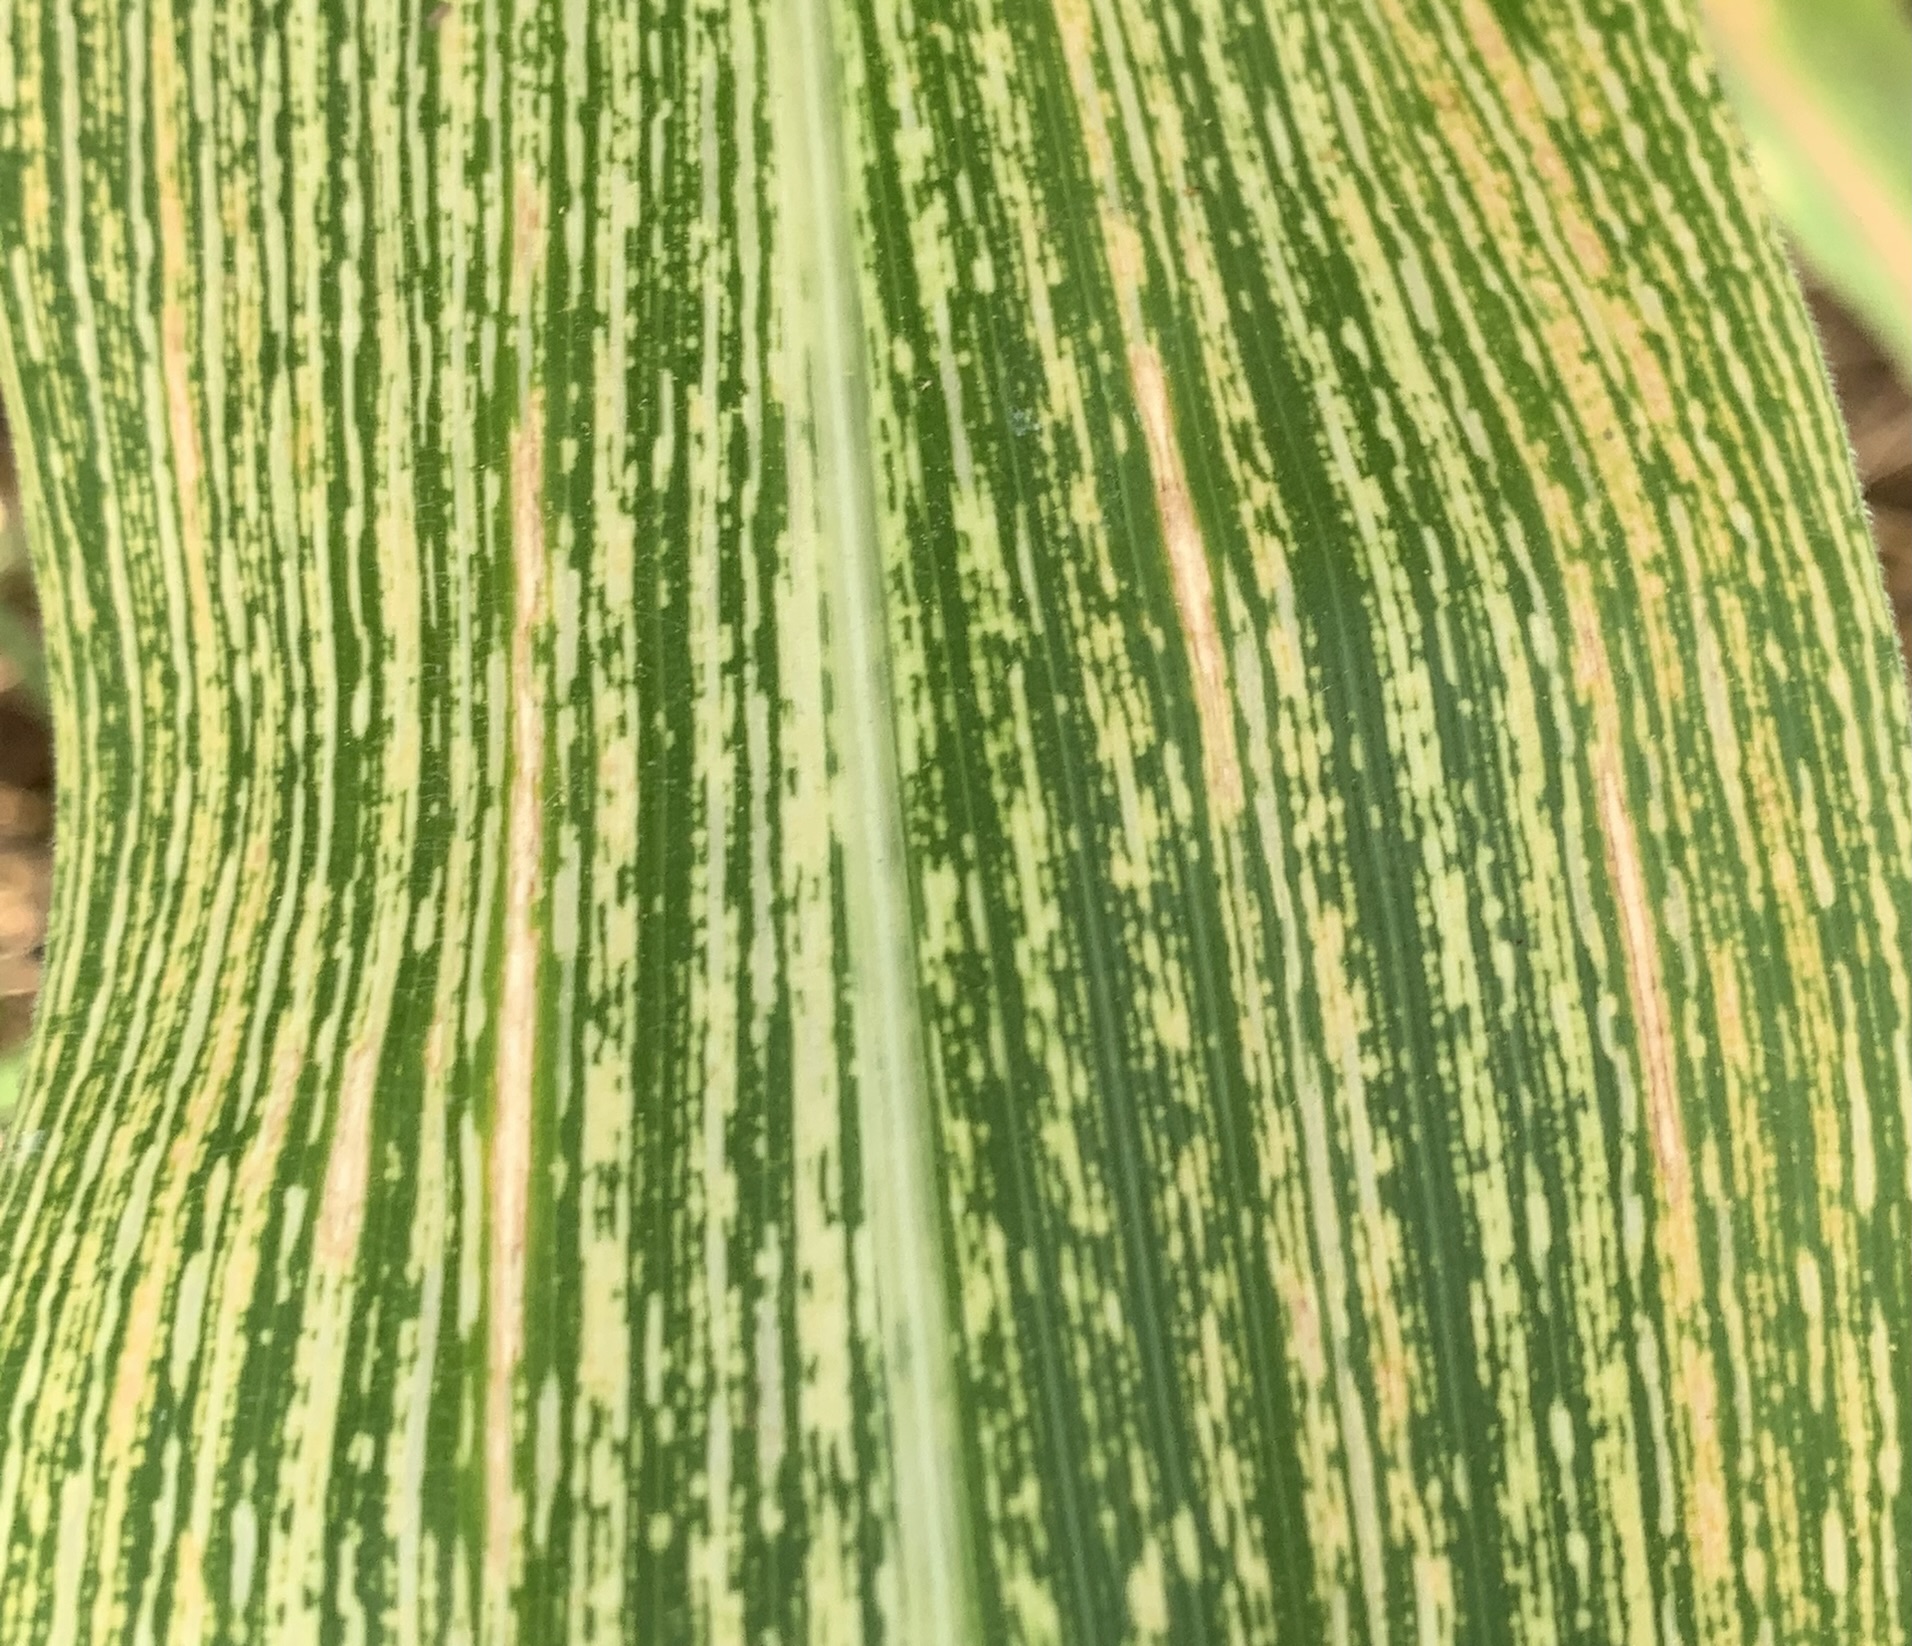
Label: MSV